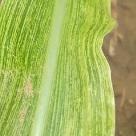
Crop: Maize
Condition: stripe-d